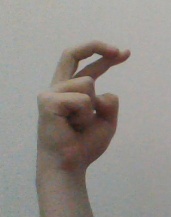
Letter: zay